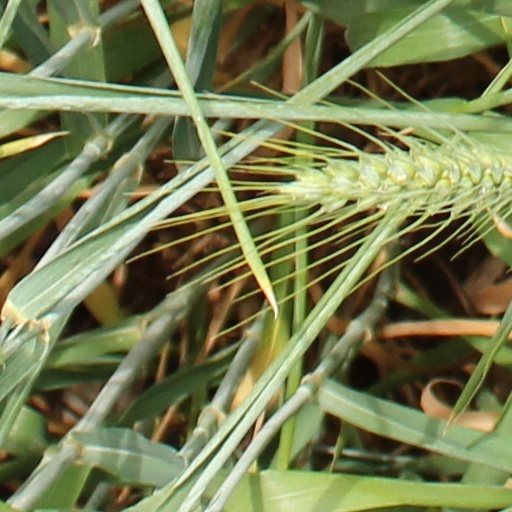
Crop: wheat